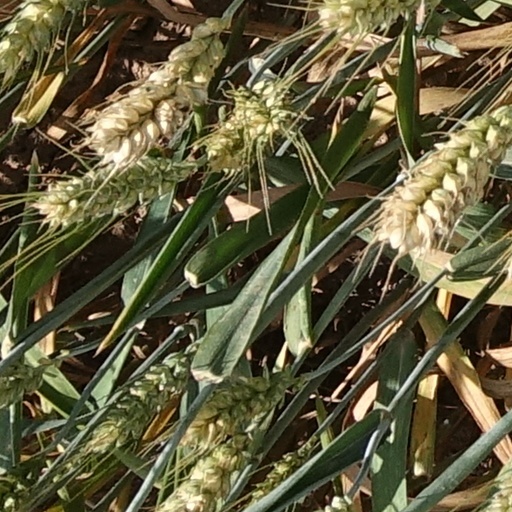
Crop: wheat